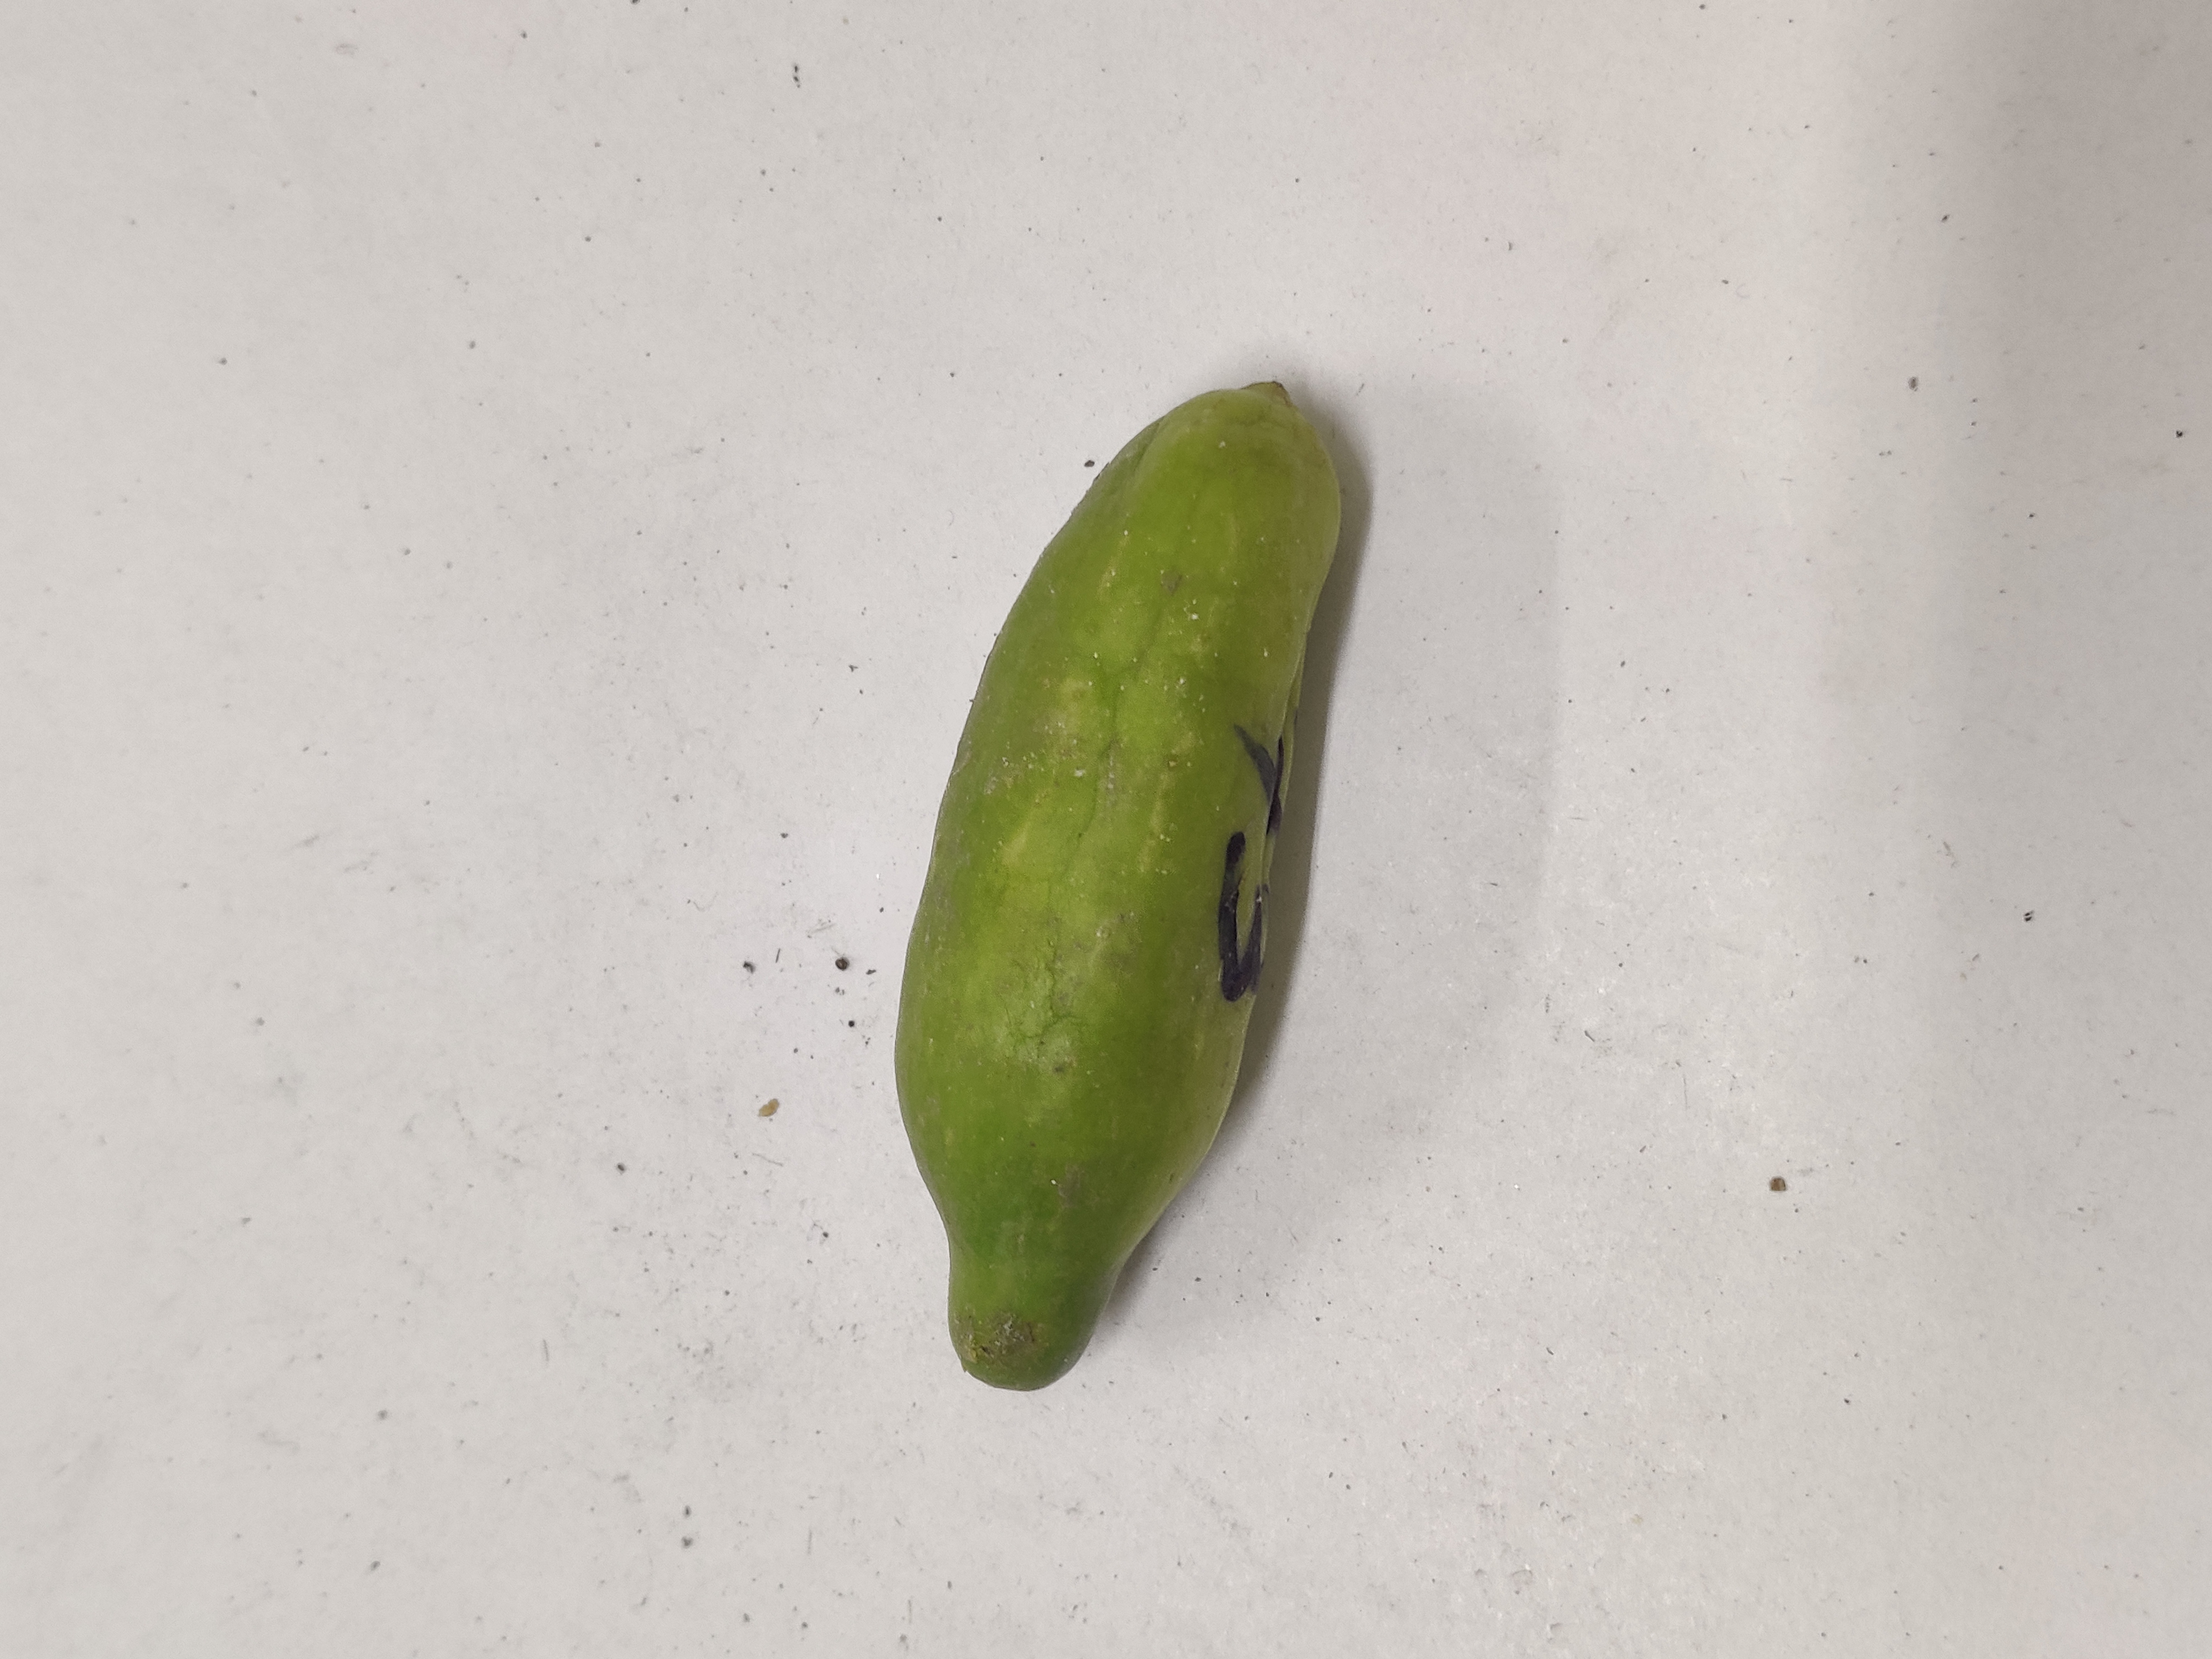
Crop: Ivy Gourd
Condition: Severely Damaged